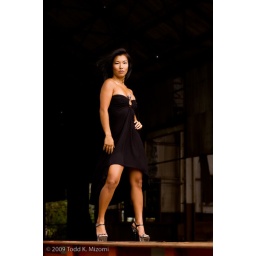
Natural light standing on truck trailer in the doorway of the warehouse